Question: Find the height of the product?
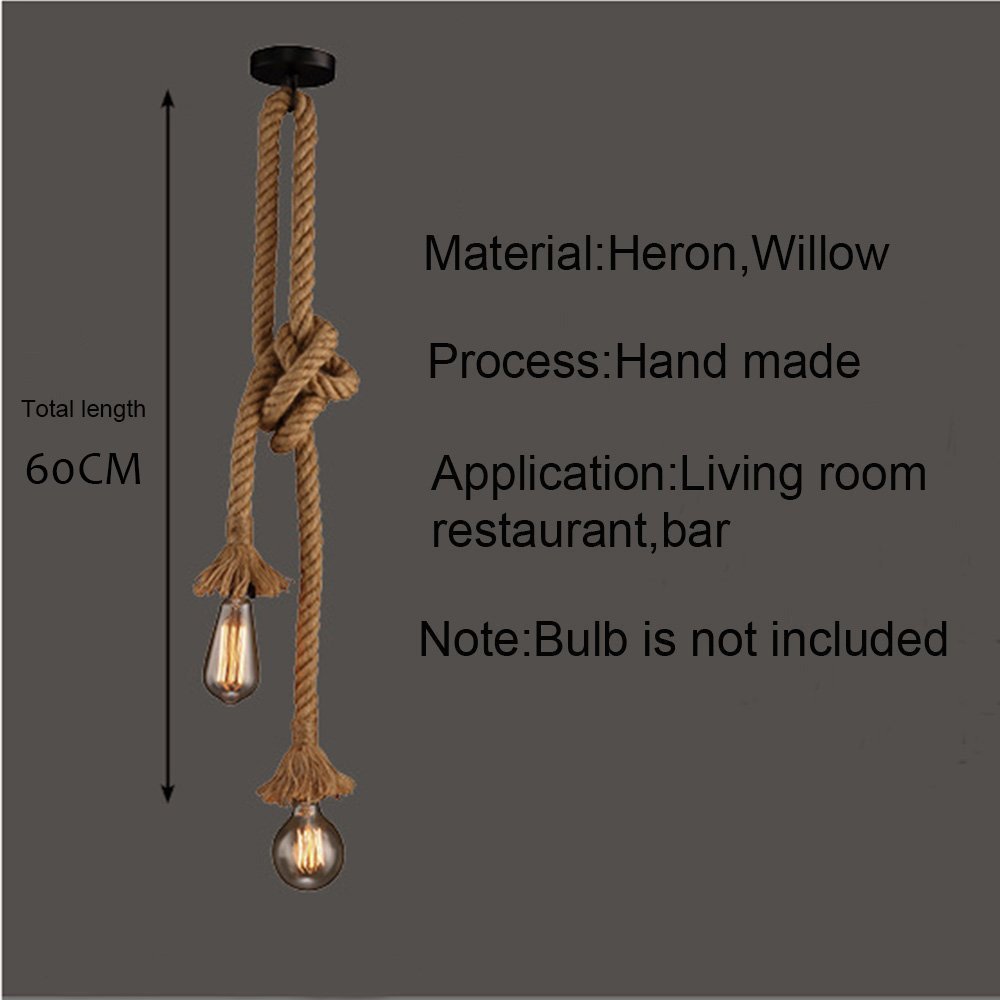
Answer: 60.0 centimetre